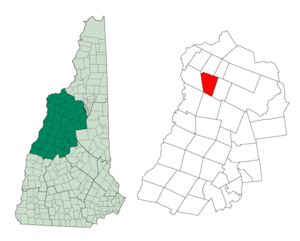
Landaff est une municipalité américaine située dans le comté de Grafton au New Hampshire. Selon le recensement de 2010, sa population est de 415 habitants.